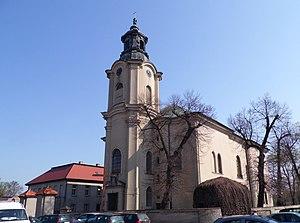
Rydzyna est une ville de la Voïvodie de Grande-Pologne et du powiat de Leszno.